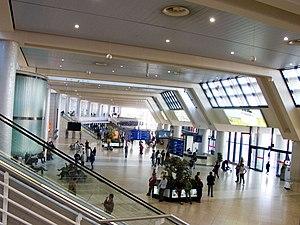
L'aéroport international d'Alger-Houari-Boumédiène, anciennement aéroport d'Alger-Maison Blanche, communément appelé « Alger-Houari-Boumédiène », est un aéroport algérien, situé sur la commune de Dar El Beïda à 16 km à l'est d'Alger. Premier aéroport algérien par son importance, il est désigné troisième meilleur aéroport d'Afrique en 2015, classement déterminé par un vote des voyageurs et basé sur l'expérience globale dans l'aéroport.